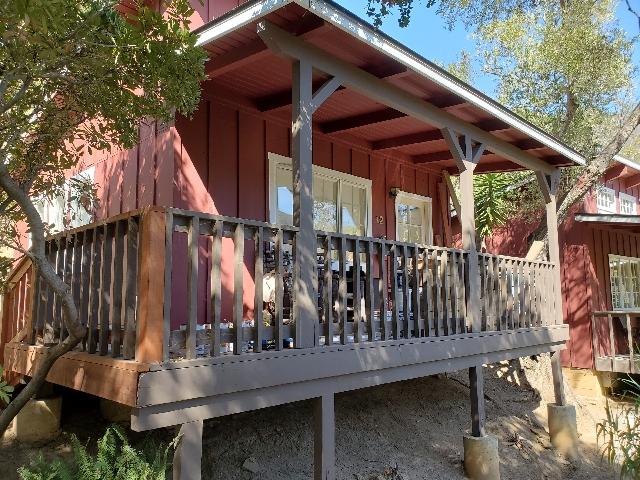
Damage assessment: no_damage